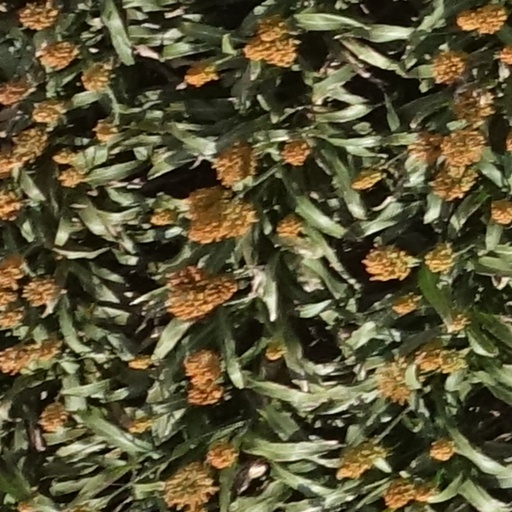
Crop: sorghum